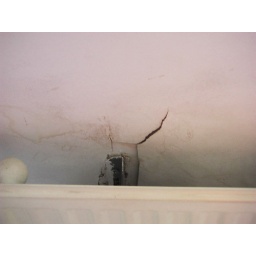
the water has leaked beneath the wall paper and cracked